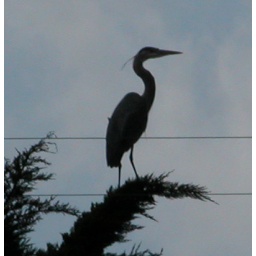
A blue heron pauses atop a tree in Santa Barbara, prior to the Santa Barbara Forum on Digital Transitions.